Greater Poland Park

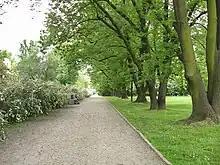
A path in the Sue Ryder Square, which forms part of the Greater Poland Park.

Greater Poland Avenue, which now forms the main pathway of the Greater Poland Park, was designed by Zygmunt Hellwig, and built between 1932 and 1935. It was originally meant to be one of the main roads of the planned, but never constructed, Józef Piłsudski District, and was intended to be longer than its current form, with a length of 60 m (197 ft). It was planned to end at Wołoska Street, however, only the portion between Wawelska Street, and Filtrowa Street was built.